William Skelton

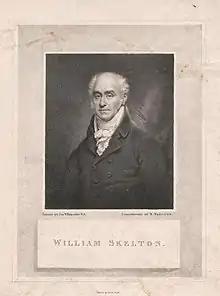
"William Skelton" A lithograph by himself, after William Beechey

He was born in London on 14 June 1763, the brother of the engraver Joseph Skelton. He studied in the schools of the Royal Academy, and was a pupil first of James Basire and later of William Sharp, becoming a line engraver.